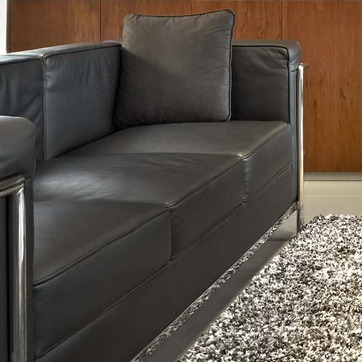
Material: leather